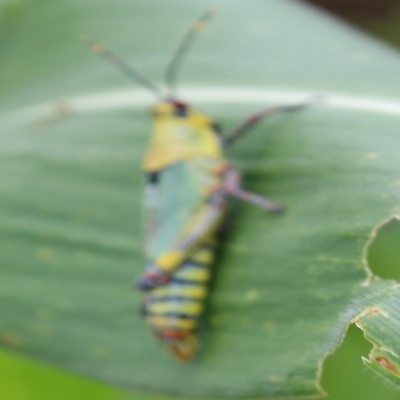
Crop: Maize
Condition: grasshoper